History of Uppsala

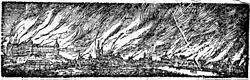
1702 fire in Uppsala

In 1087 the temple at Uppsala was burned as a part of the Christianisation of Sweden. In 1164 Gamla Uppsala became the seat of the Swedish Archdiocese. Due to isostasy the shoreline had moved down from Gamla Uppsala, and in the 6th century the Fyris River was not navigable by sail north of "Kvarnfallet" in the current city of Uppsala. At this site the modern city of Uppsala was founded as a port city to Gamla Uppsala, under the name of "Aros". In the first centuries of the second millennium the port city outgrew Gamla Uppsala, which became increasingly isolated. In 1273 the Archdiocese was moved from Gamla Uppsala to Aros, on the condition that the name Uppsala moved with the Archdiocese, which is how the city got its current name. After the relocation the construction of Uppsala cathedral began, continuing until 1435 when the cathedral was inaugurated.